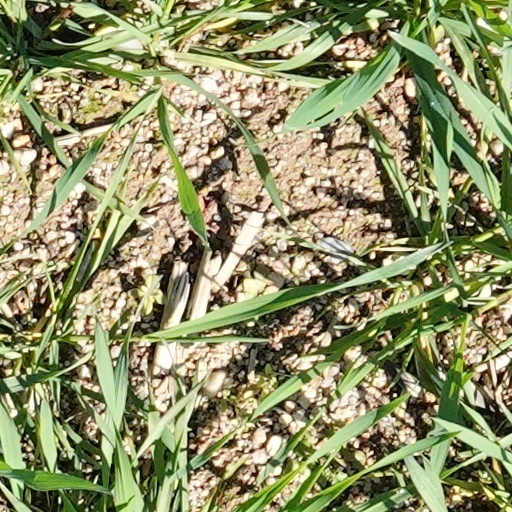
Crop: wheat